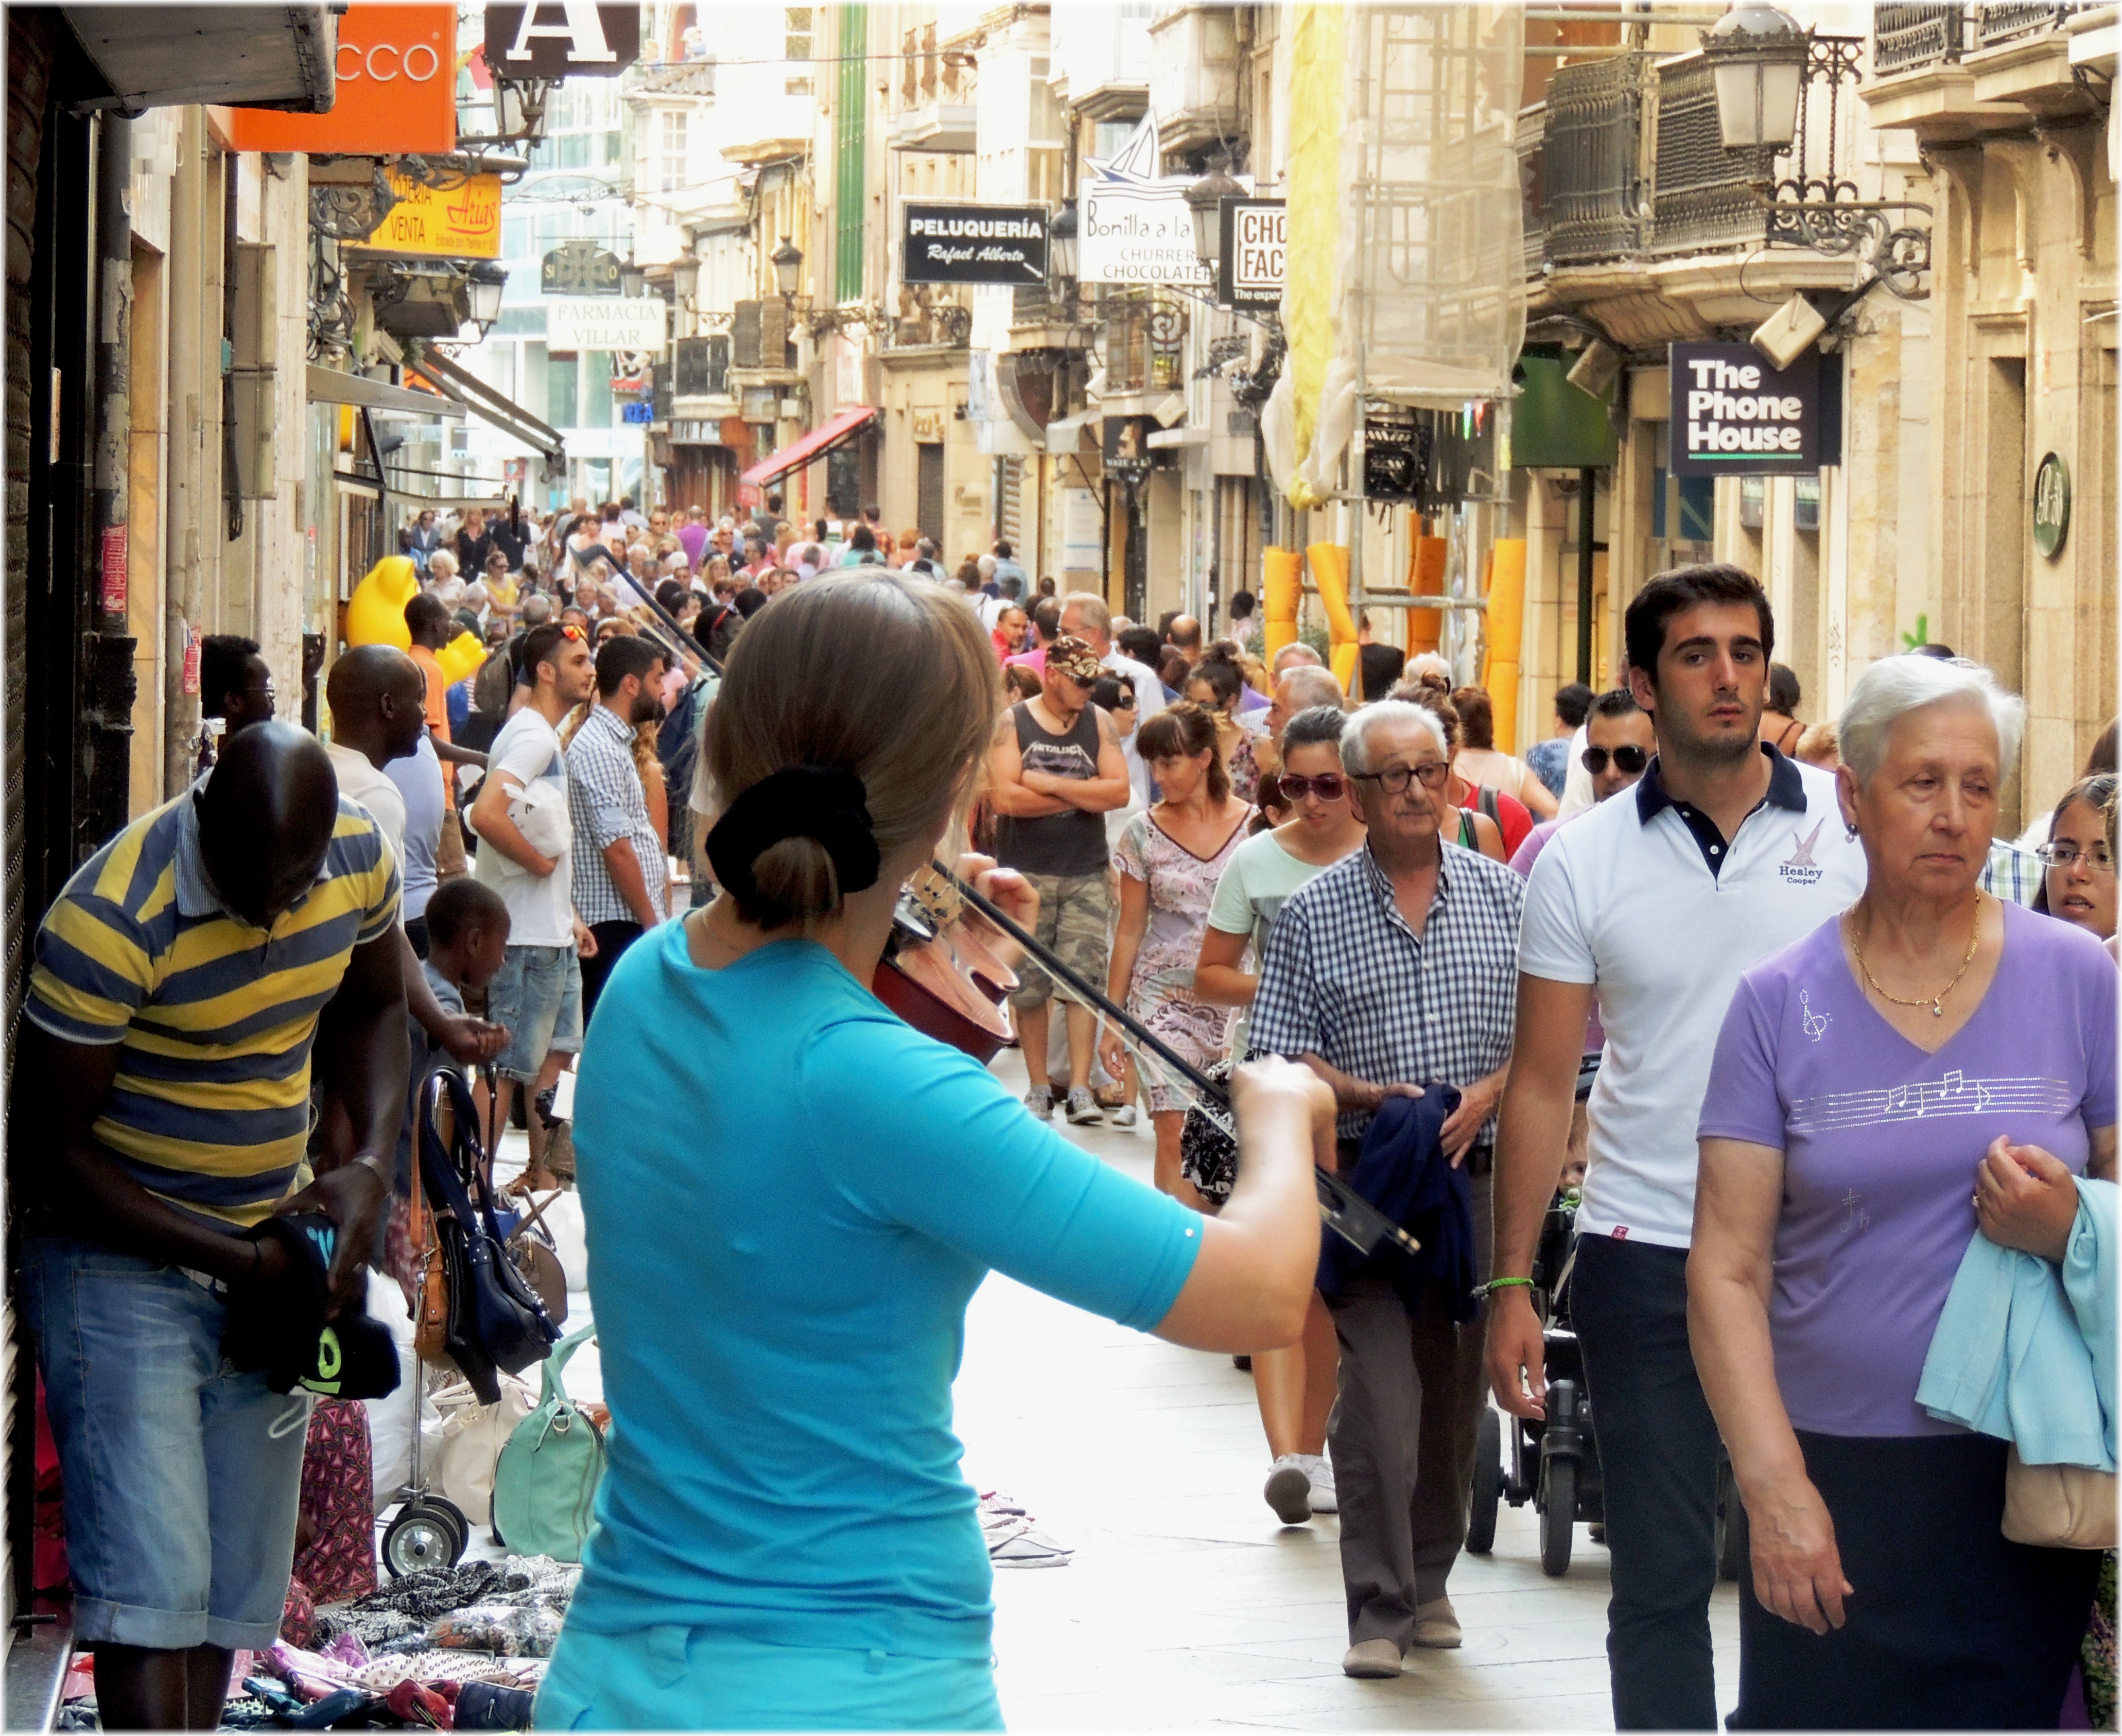
pedestrian, people, road, street, city, crowd, bazaar, market, shopping, public space, infrastructure, human settlement